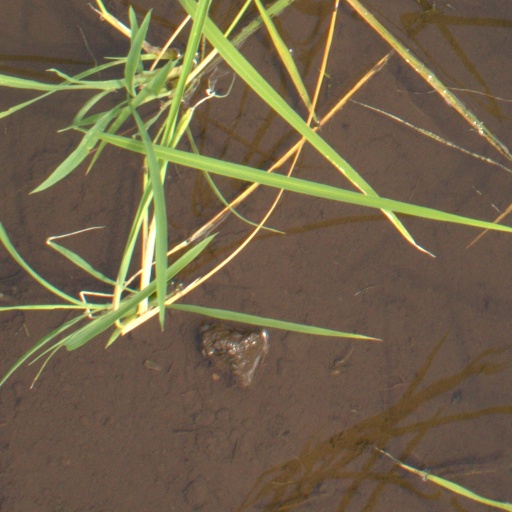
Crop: rice